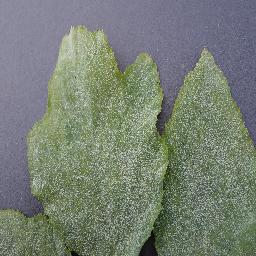
Label: Squash___Powdery_mildew